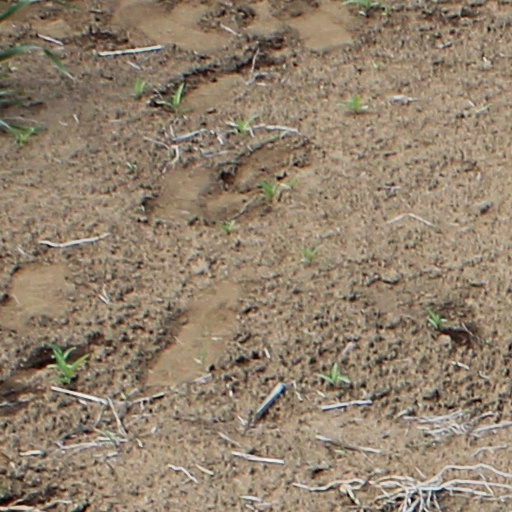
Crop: wheat